Frecce Tricolori

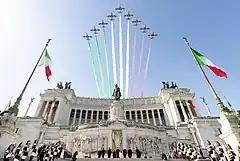
The fly over the Victor Emmanuel II Monument during the celebrations of the "Festa della Repubblica" in 2022

The flew on North American F-86 Sabre until 1963. The staff, initially not as numerous as today, was enlarged in 1963 to nine elements plus the soloist, adding the possibility of using coloured fumes. The following year the Fiat G.91PAN fighter-bombers arrived, then moved to the current Aermacchi MB-339 A/PAN MLU in 1982.